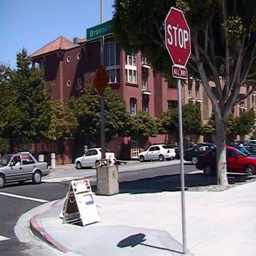
THERE IS A SIGN ON THE CORNER NEXT TO A STOP SIGN
a stop sign on a corner with and advertisement sign next to it
A stop sign on the sidewalk at the edge of an intersection.
A red stop sign that is on top of a pole.
A stop sign at an intersection of streets in a city.